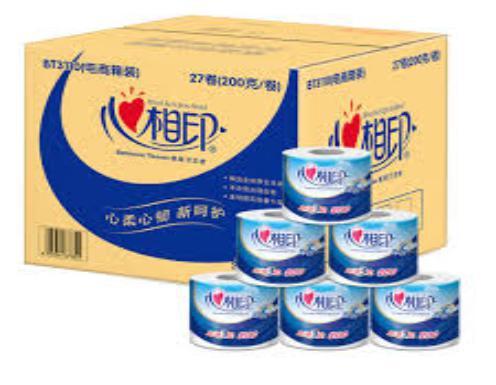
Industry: Necessities